Dunedin-Waitati Highway

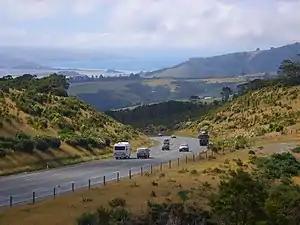
Dunedin–Waitati Hwy looking north from near the Pigeon Flat Overbridge. Blueskin Bay is visible in the background

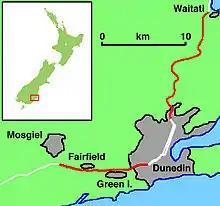
Map showing Dunedin–Waitati Highway and the Dunedin Southern Motorway (marked in red – other parts of State Highway 1 are marked in white)

Dunedin–Waitati Highway (SH 1), formerly (and currently in official land-use planning contexts) called Dunedin Northern Motorway, is a two-to-four-lane limited-access road which provides the main route north from the city of Dunedin, New Zealand. Opened on 14 December 1957, it superseded the narrow and winding routes via Port Chalmers and Mount Cargill. The road is occasionally briefly closed by snowfall in winter.